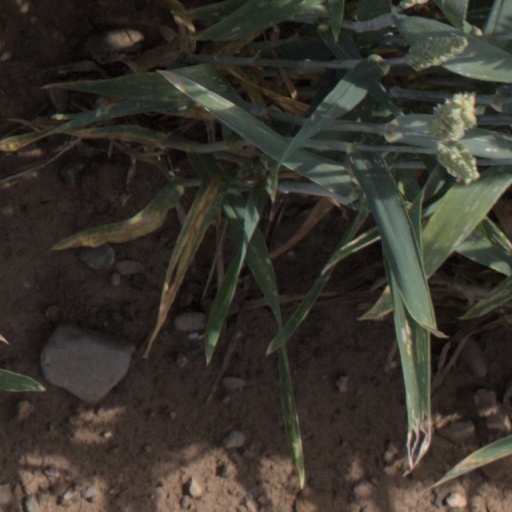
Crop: wheat